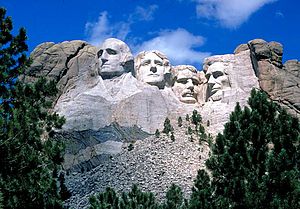
Monumentalkunst / Eksempler på monumentalkunst
Monumentalkunst er storstilet kunst, der er designet med den hensigt at sætte en iøjnefaldende et mærke. Monumentalkunst findes for det meste i det offentlige rum, som mindesmærker, bygninger og vægmalerier. Monumentalmaleri er maleri af monumental art, i den store stil; specielt om store vægmalerier i modsætning til staffelimaleri.